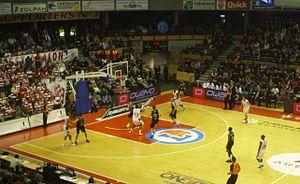
Match d'Euroligue 2012-2013 entre l'Elan Chalon et Sienne
Chalon-sur-Saône est une commune française située dans le département de Saône-et-Loire en région Bourgogne-Franche-Comté.
L'Élan sportif chalonnais est un club professionnel français de basket-ball appartenant à l'élite du championnat de France. Il est basé dans la ville de Chalon-sur-Saône en Saône-et-Loire. Le club évolue actuellement au Colisée, une salle d'une capacité de 4 000 places assises depuis 2001 puis 5 000 places assises en 2012 puis 4 948 places en 2015 et finalement 4 540 places en 2017. Auparavant, l'Élan chalonnais jouait à la Maison des sports depuis 1970.
La saison 2012-2013 de l'Élan sportif chalonnais est la dix-septième de l'Élan chalon en Pro A.